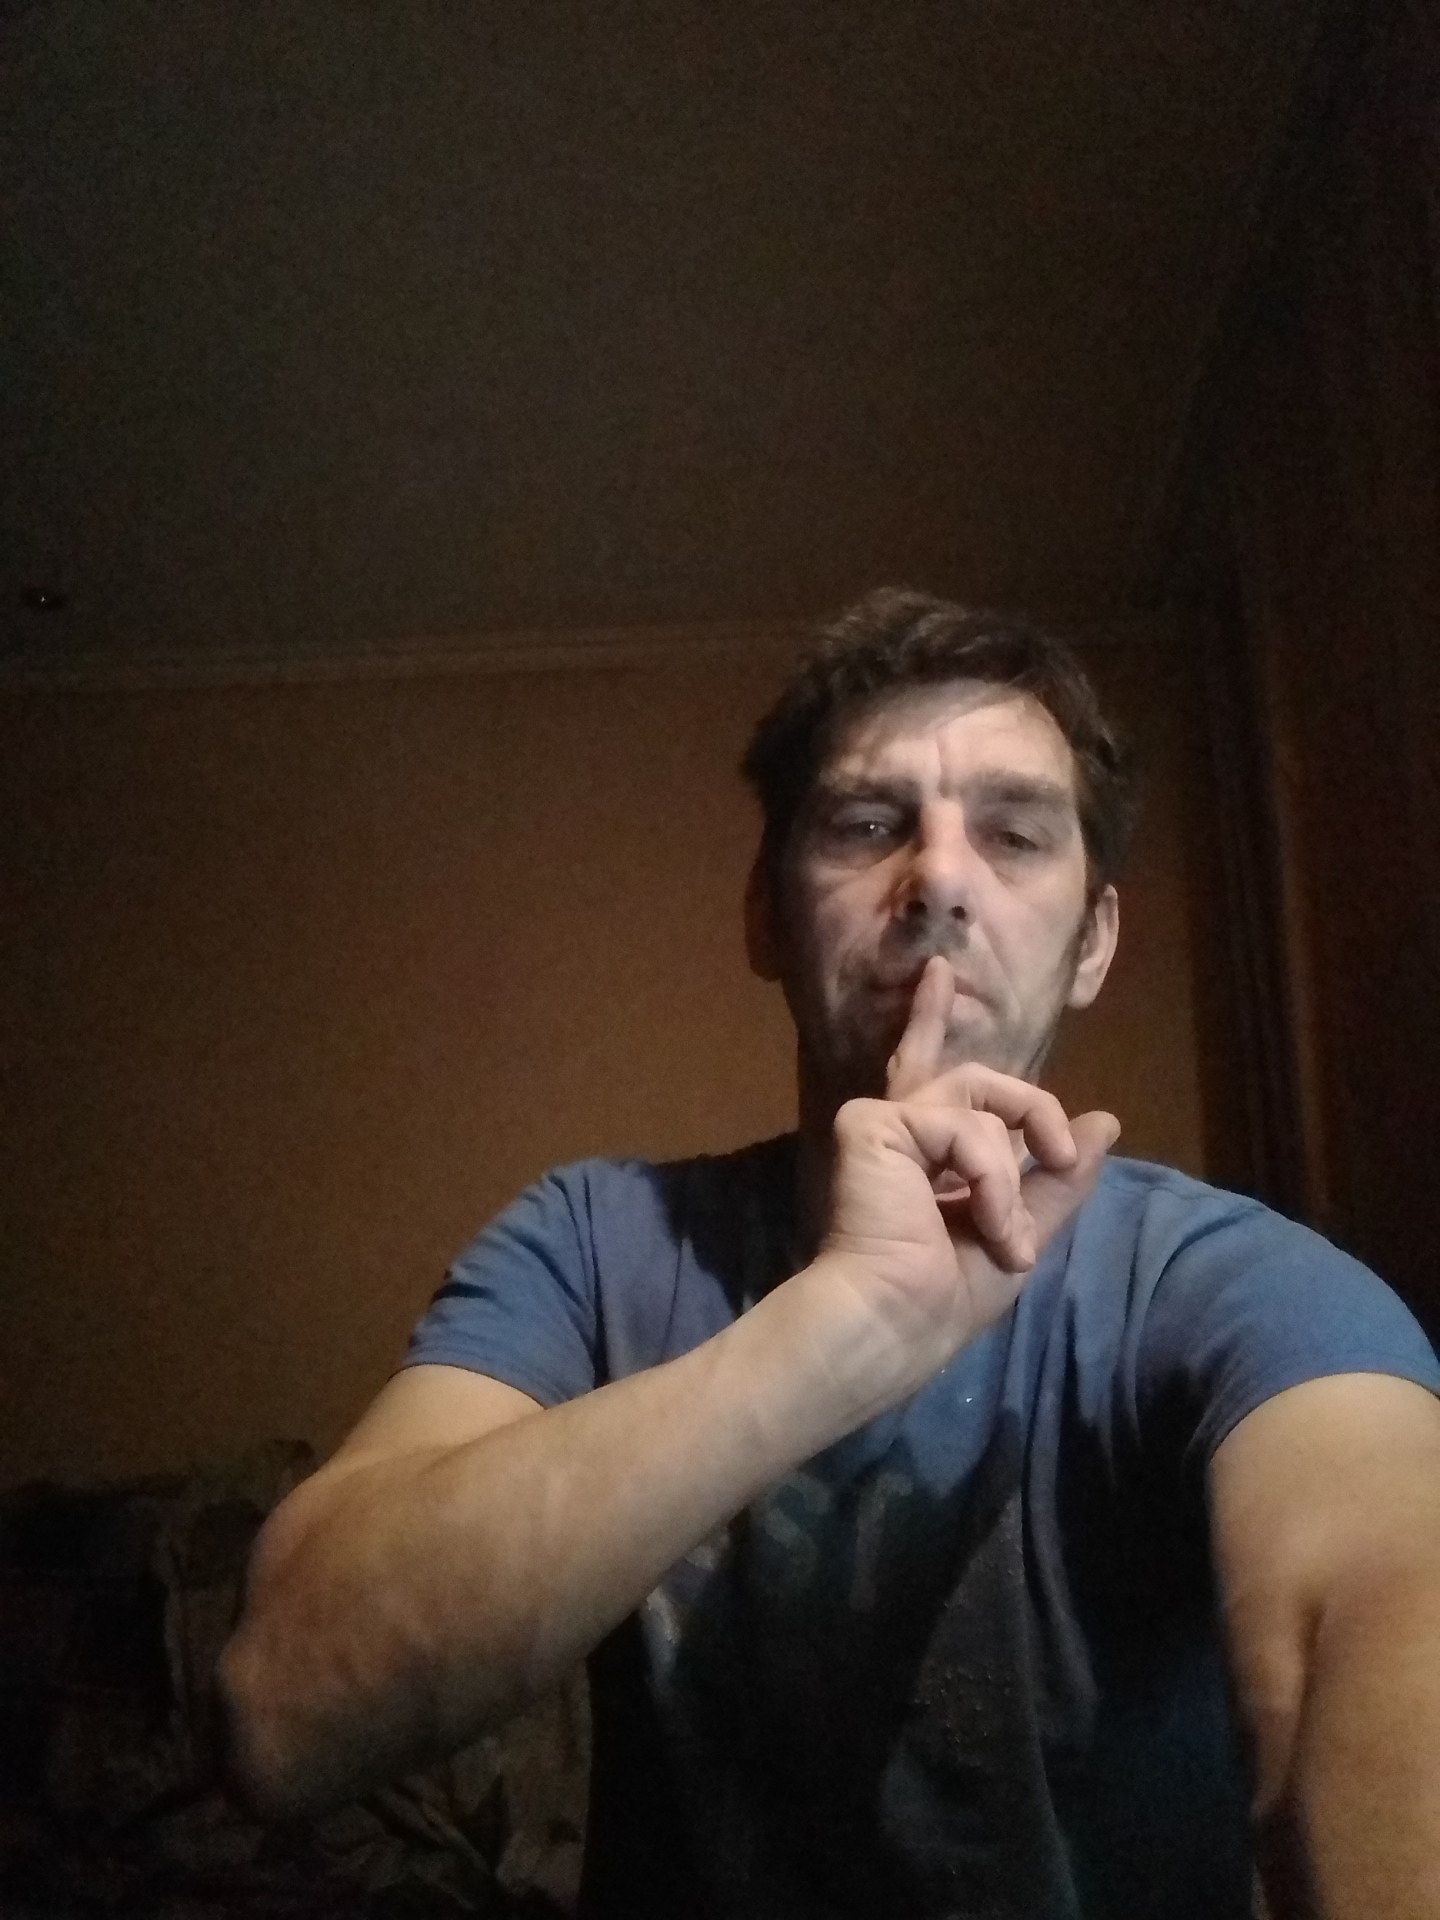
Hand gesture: mute